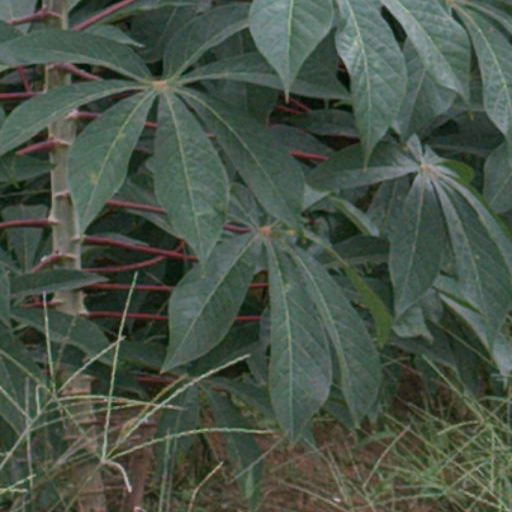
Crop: cassava